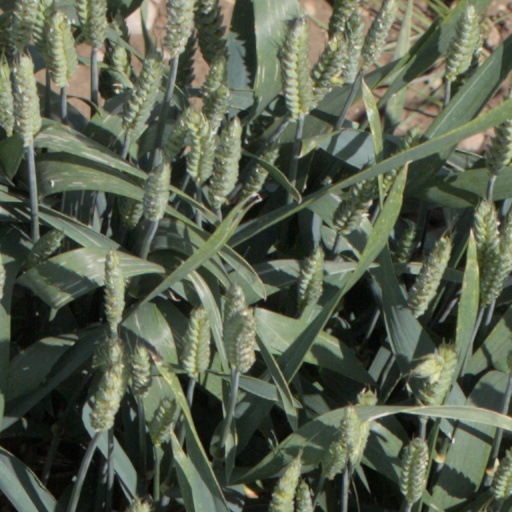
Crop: wheat